Kullervo Sets Off for War

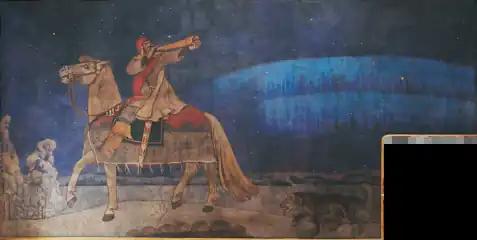
The fresco at Old Student House

Kullervo Sets Off for War is a painting by Akseli Gallen-Kallela from the year 1901. He painted the subject in tempera painting (89 × 128 cm) and as a fresco (355 × 687 cm) which is located in the music hall of Old Student House of Helsinki University.